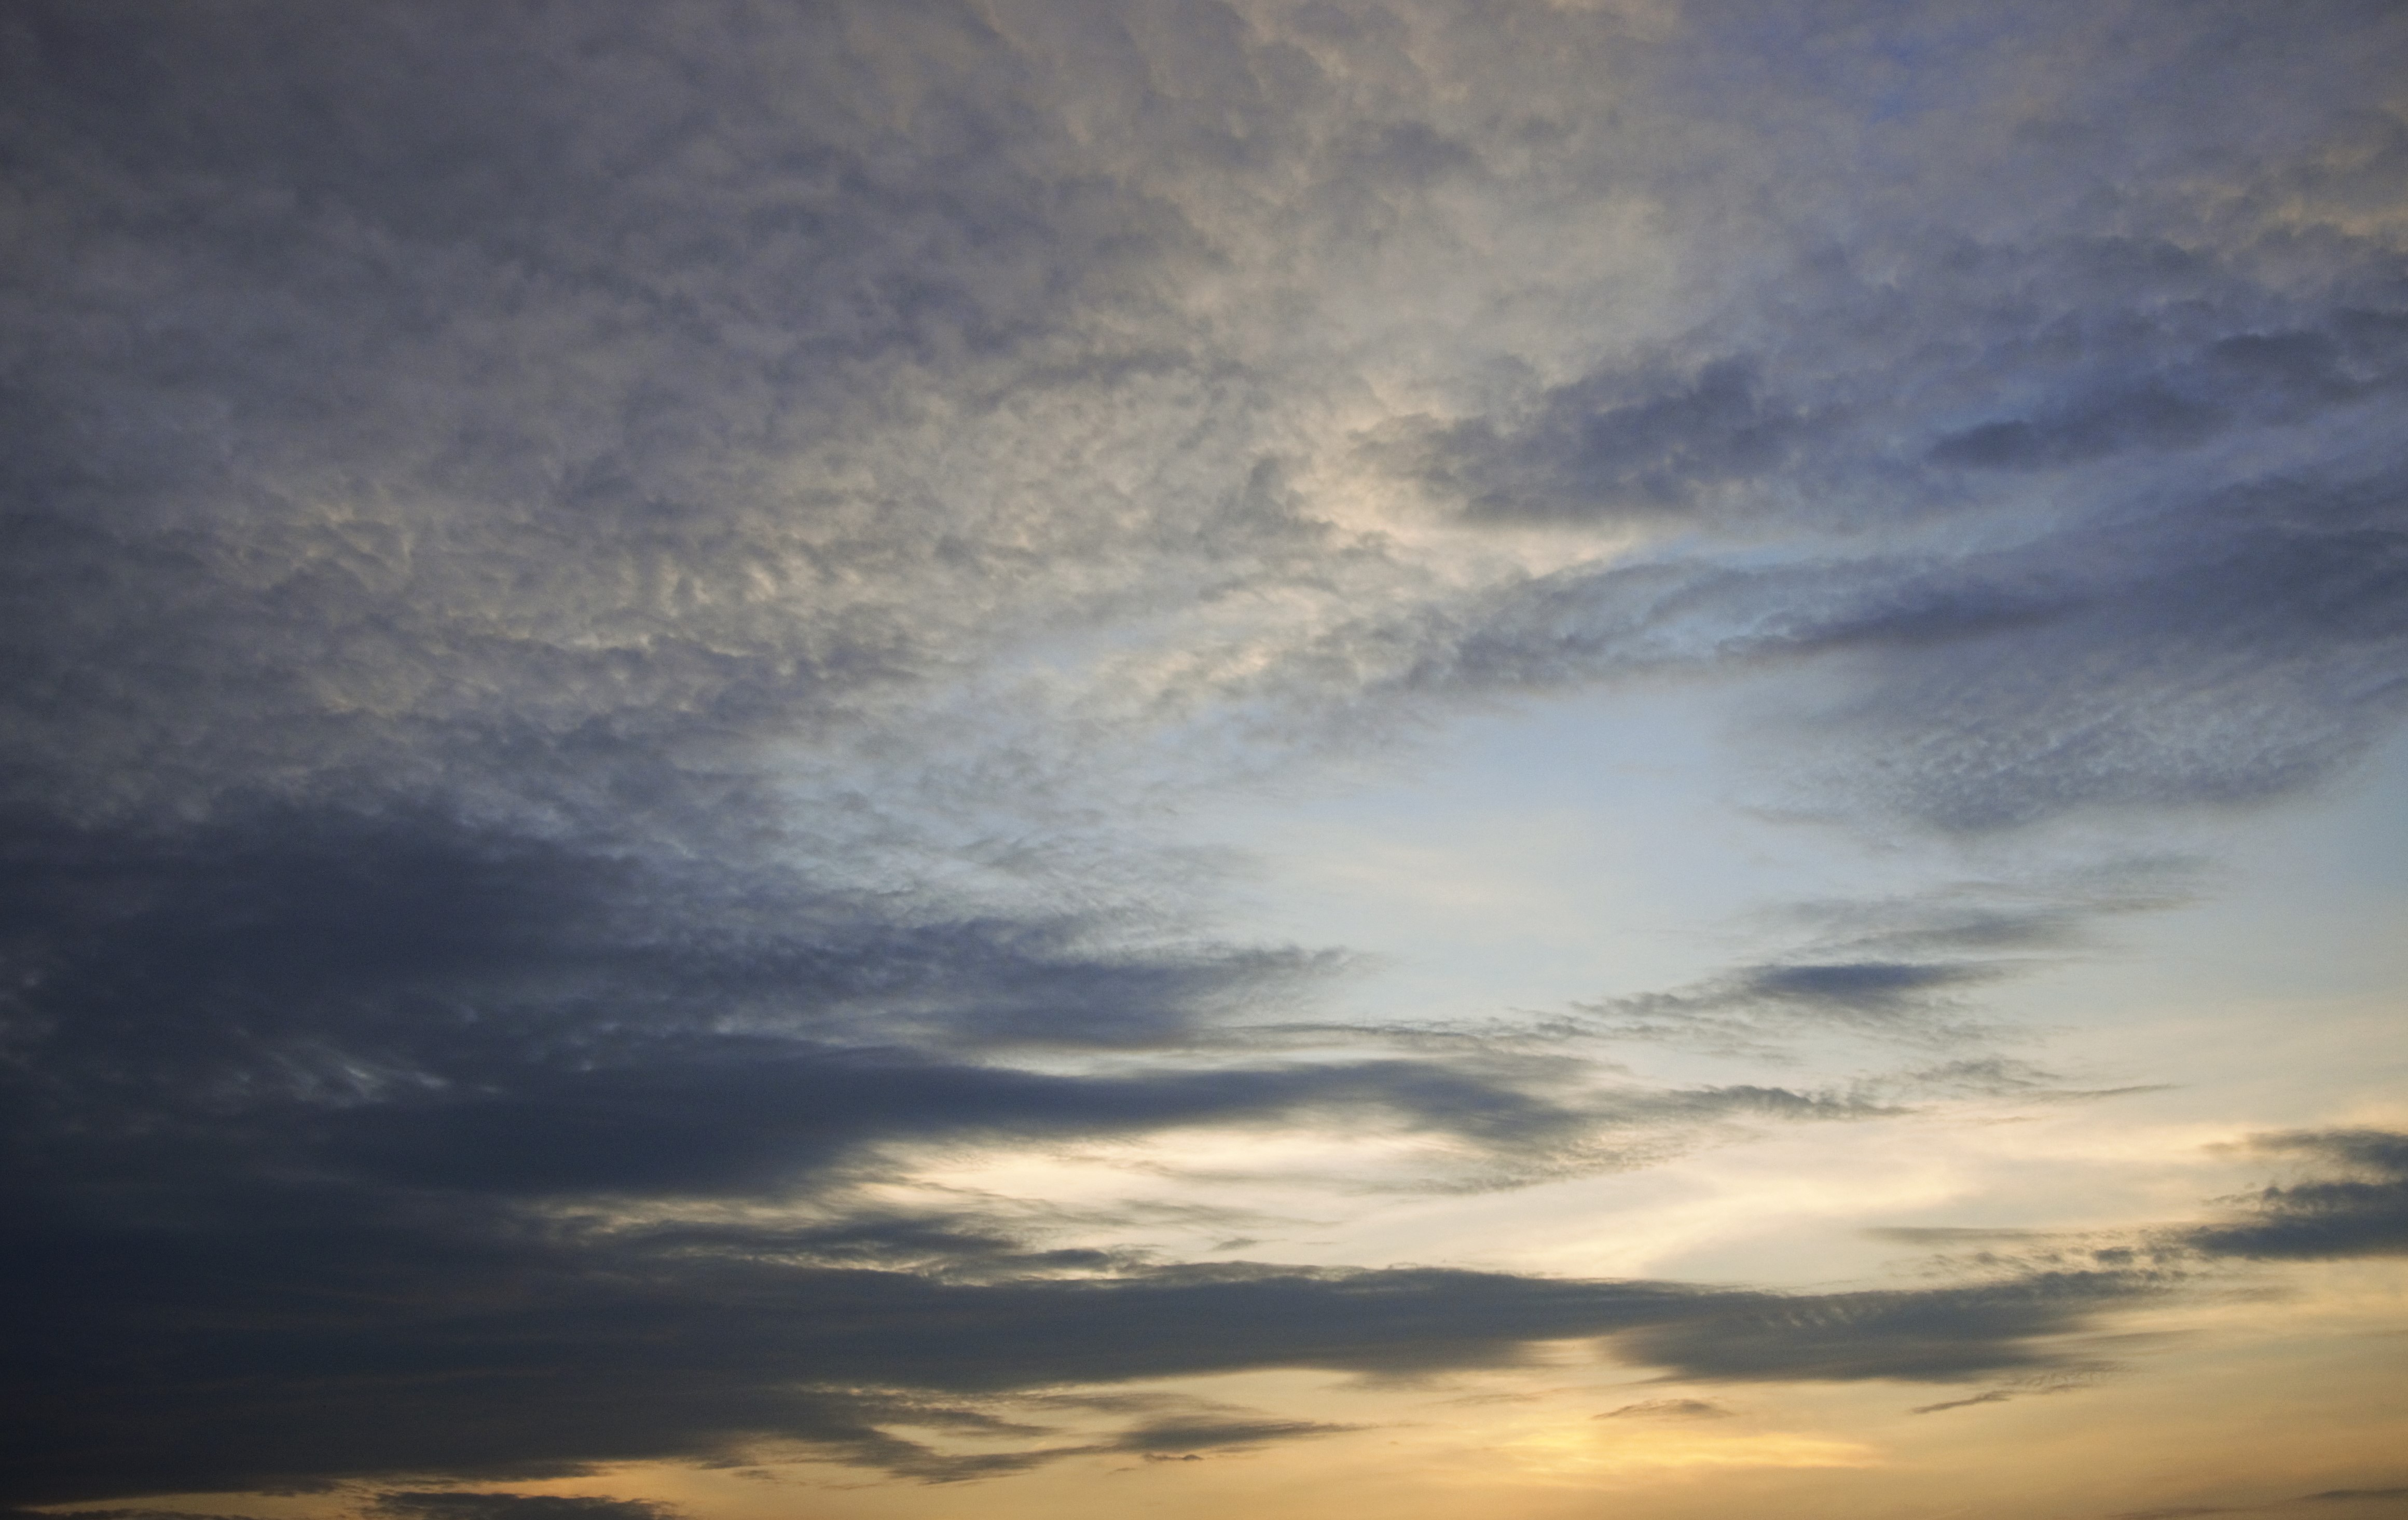
sea, nature, horizon, cloud, sky, sunrise, sunset, sunlight, morning, dawn, atmosphere, dusk, evening, cumulus, clouds, dramatic sky, brazil, afterglow, meteorological phenomenon, red sky at morning